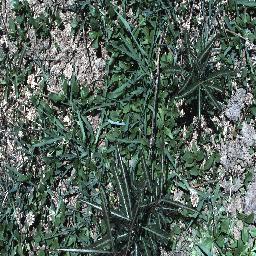
Label: parkinsonia